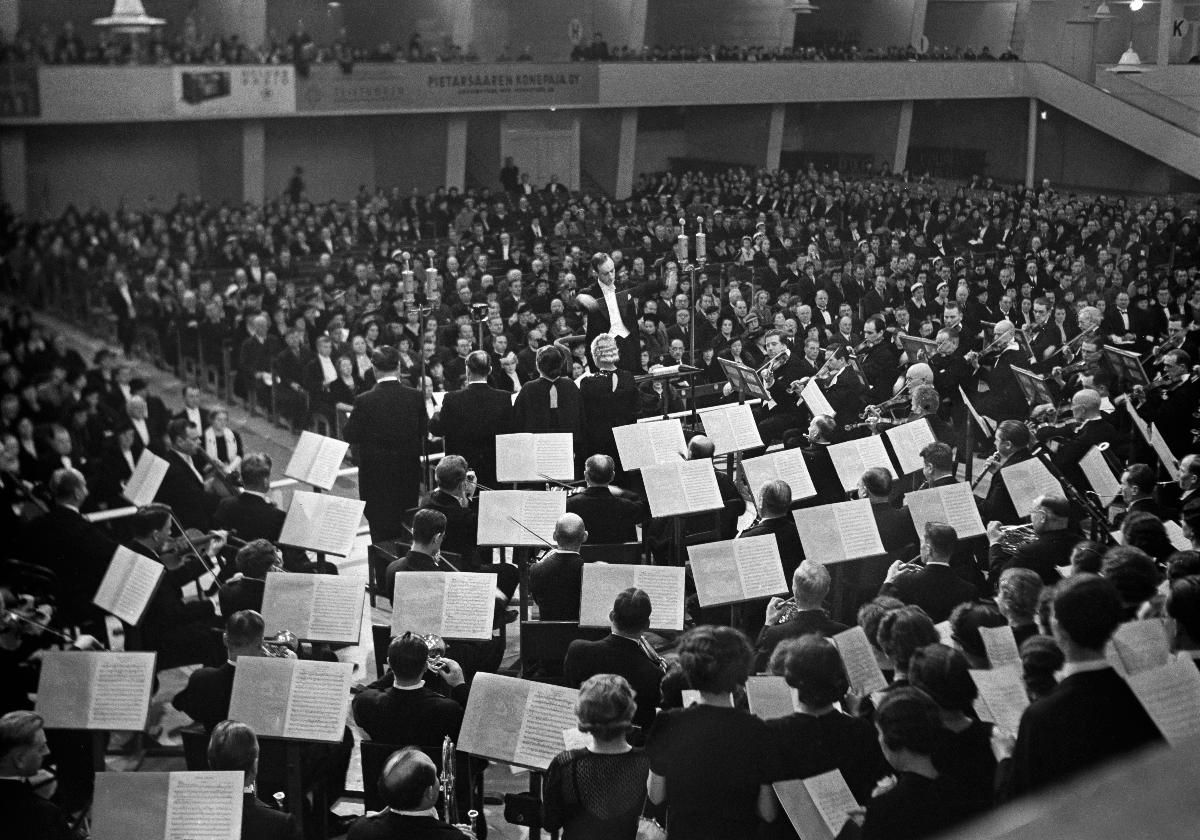
Palestrinakuoro esiintyy Messuhallissa
Palestrinakören uppträder i Mässhallen; The Palestrina Choir performs at Helsinki Fair Hall
sisällön kuvaus: Palestrinakuoro esiintyy Messuhallissa Helsingissä toukokuussa 1938. Kuoroa johtaa kapellimestari Vikto Vaszy. content description: The Palestrina Choir performs at Helsinki Fair Hall in May 1938. The choir is led by conductor Viktor Vaszy. innehållsbeskrivning: Palestrinakören uppträder i Mässhallen i Helsingfors maj 1938. Kören leds av dirigent Viktor Vaszy.
Kuvaaja: Sundström, Hugo, kuvaaja
Vuosi: 1938
Paikka: Suomi, Uusimaa, Helsinki
Aiheet: Vaszy, Viktor; HBL; kuorot; kuorolaulu; laulaminen; choirs (music); choir singing; singing; music; song; choirs; choir song; körer; körsång; sång (sjungande); musik; sång